Poptropica

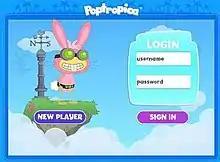
"Poptropica"'s previous login page, including Harvey Hare/Dr. Hare, the main antagonist and most recurring character.

When the game was first launched in 2007, it only had one island, but by 2017, it had 58 islands to be explored, which all had a different theme. These examples included Back Lot Island, where the player helped produce a movie, and Super Power Island, where their goal was to defeat six super villains. Each island had its own quests, in which a player could receive an island medallion as well as 150 credits to spend in the in-game Poptropica Store. Starting July 6, 2011, "Poptropica" allowed players to replay islands without them creating a new account, while they could still keep track of all Medallions they have earned.